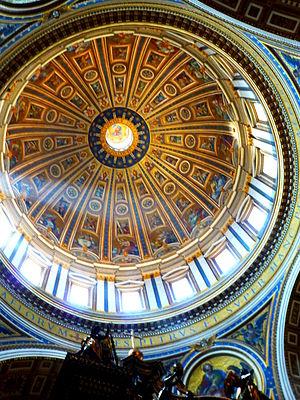
Dome de La Basilique St Pierre